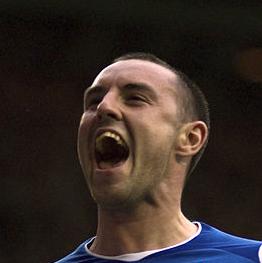
Age: 24